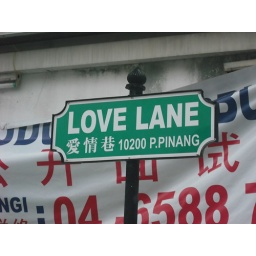
A street sign in Georgetown written in both Roman script and Chinese characters.